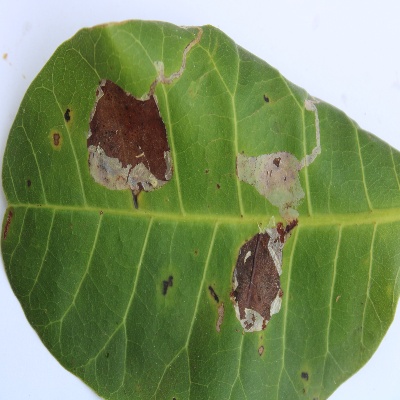
Crop: Cashew
Condition: leaf miner